MV Norderney

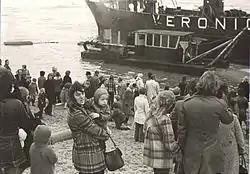
"Norderney", stranded after a storm on 2 April 1973 on the beach of Scheveningen. (photo: 7 April)

During a severe storm on 2 April 1973 at 20:54 hours the anchors of the Nordeney didn't hold and the vessel was drifting. As the ship had no engines she drifted towards the coast at Scheveningen and around 23:30 she ran aground high up the beach of Scheveningen. The crew was already taken off-board by the KNRM lifeboat "Bernard van Leer".